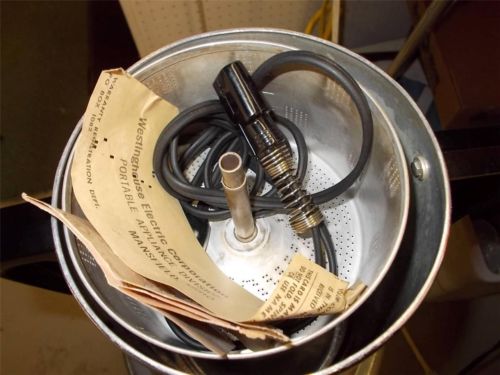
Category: coffee maker